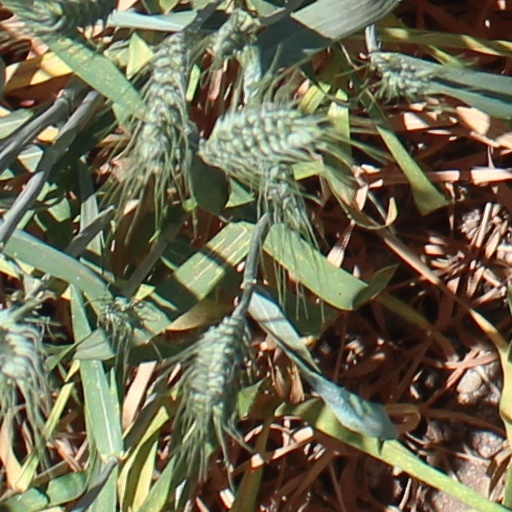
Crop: wheat